Lauren Ahrens

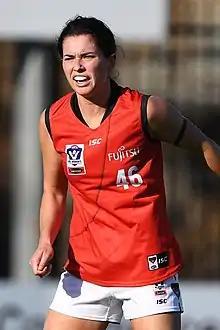
Ahrens playing for 's VFLW team in June 2019

Lauren Ahrens (born 19 August 1991) is an Australian rules footballer playing for the Western Bulldogs in the AFL Women's (AFLW). She has previously played for the Gold Coast.